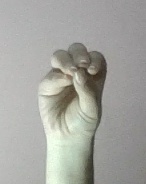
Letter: ha